Fuller Rock Light

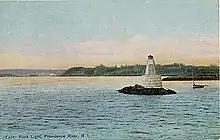
1914 postcard image of Fuller Rock Light

The Fuller Rock Light was a lighthouse in Providence, Rhode Island. Destroyed in an explosion, it was replaced by a skeleton tower on the same foundation.